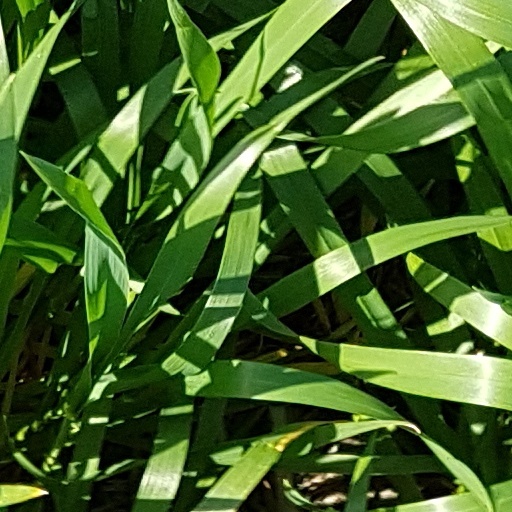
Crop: wheat